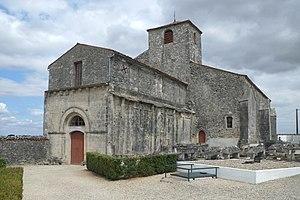
Église Notre-Dame de l'Assomption Les Touches-de-Périgny Charente-Maritime France
Les églises de la Charente-Maritime présentent une grande diversité, d'une commune à une autre, et se distinguent par des styles et des périodes de construction différentes. De nombreux édifices témoignent cependant de l'épanouissement, aux XIᵉ et XIIᵉ siècles d'une forme d'art roman spécifique, appelée art roman saintongeais, caractérisée par une simplicité des formes et un décor sculpté, souvent très riche.
Les Touches-de-Périgny est une commune du Sud-Ouest de la France située dans le département de la Charente-Maritime.